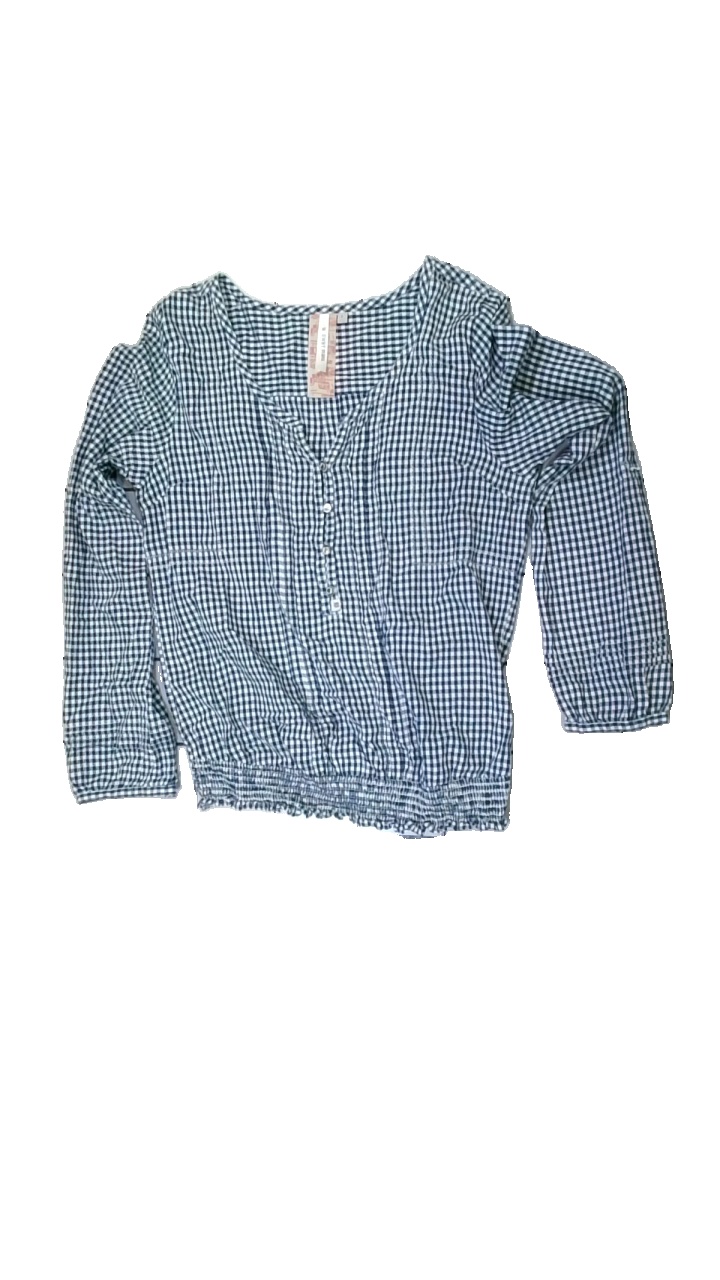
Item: Blouse (Ladies)
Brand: Bwny Jeans
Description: rutig blus med knappar fram
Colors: White, Blue
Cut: Regular, V-collar
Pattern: Checkered print
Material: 100% cotton
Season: All
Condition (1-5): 5
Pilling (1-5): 5
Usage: Reuse
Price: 50-100